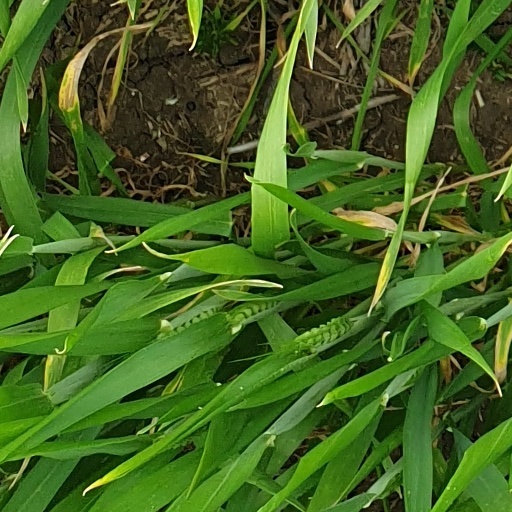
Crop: wheat